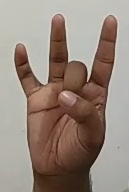
ASL sign: 8